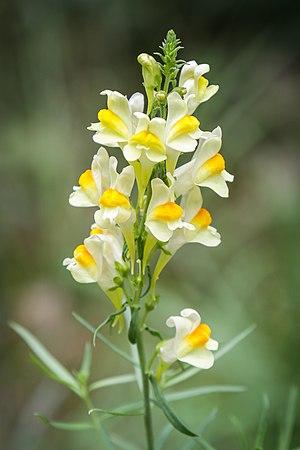
Linaria vulgaris
La Linaire commune est une plante herbacée zygomorphe vivace à souche rhizomateuse de la famille des Scrophulariaceae ou des Plantaginaceae.